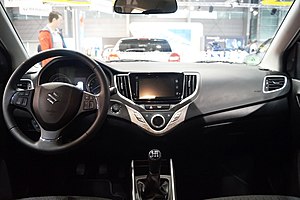
Suzuki Baleno (2015)
"Suzuki Baleno er en minibil produceret af Suzuki siden 2015. ""Baleno""-navnet blev i årene 1995 til 2002 brugt på en model med samme navn.